Gypo (film)

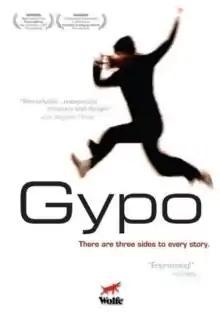
DVD cover

Gypo is a 2005 British independent film written and directed by Jan Dunn. Its story details the breakdown of a family in a small town in Britain, told in three narratives. Within a structured screenplay the dialogue throughout was improvised.